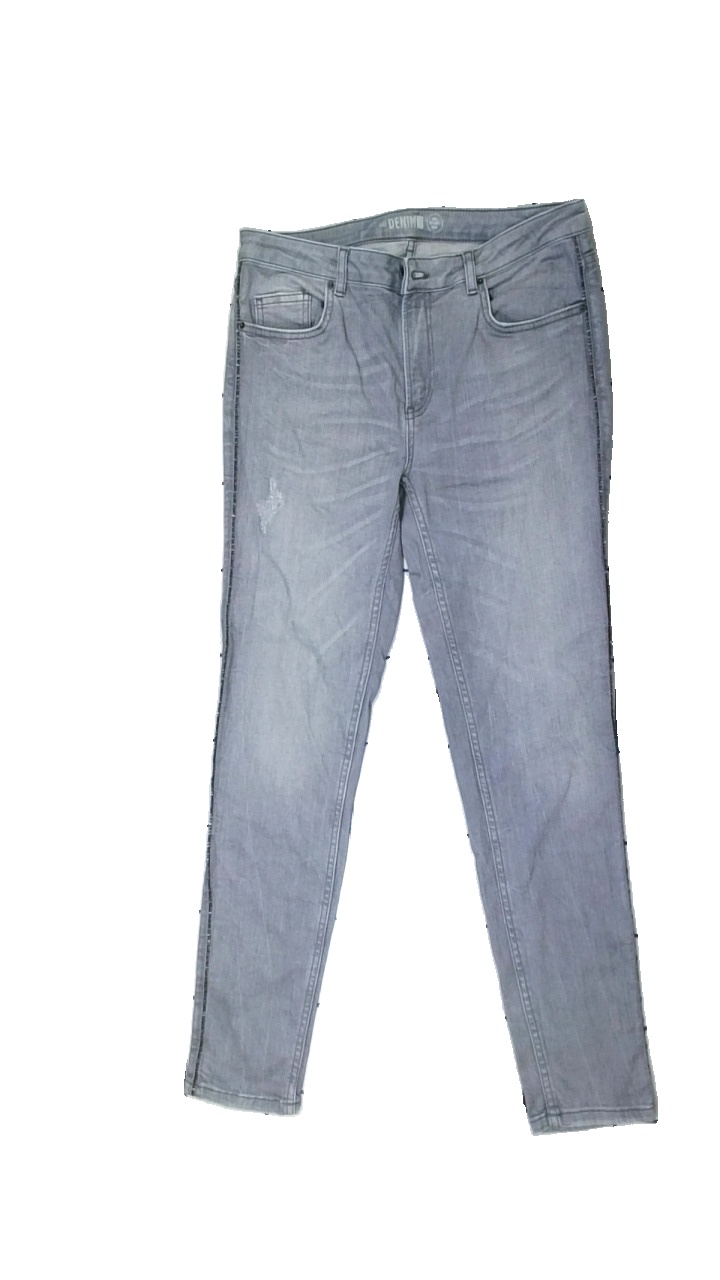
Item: Jeans (Ladies)
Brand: Kappahl
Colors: Grey
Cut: Regular
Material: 100% Cotton
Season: All
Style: Denim
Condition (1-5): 3
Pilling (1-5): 4
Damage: Minor scratch on thigh
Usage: Reuse
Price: <50